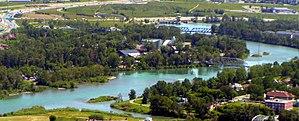
Le zoo de Calgary est un parc zoologique situé à Bridgeland, un quartier de Calgary, au Canada.
La Bow River est une rivière s'écoulant dans la province canadienne de l'Alberta. Elle est un affluent de la rivière Saskatchewan-sud, et est comme telle une des sources indirecte du fleuve Nelson.